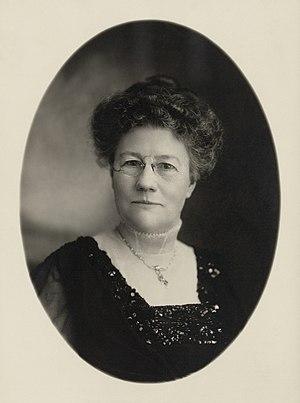
Ida Husted Harper, née le 18 février 1851 et décédée le 14 mars 1931, est une féministe, auteure et journaliste américaine. Elle joue un rôle important dans le combat politique des femmes pour l'obtention du droit de vote, concrétisé par le XIXᵉ amendement de la Constitution des États-Unis.